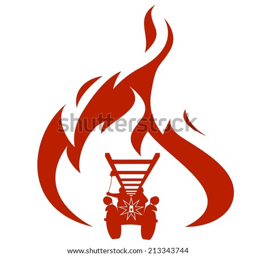
vintage fire truck rides to extinguish the fire .